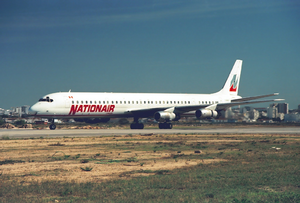
Le 11 juillet 1991, le Douglas DC-8 du vol Nigeria Airways 2120, vol charter assuré par Nationair pour le compte de la compagnie Nigeria Airways entre Djeddah en Arabie saoudite et Sokoto au Nigeria, s'est écrasé peu après son décollage, tuant ses 247 passagers et 14 membres d'équipage. C'est la pire catastrophe aérienne impliquant un avion d'une compagnie canadienne.